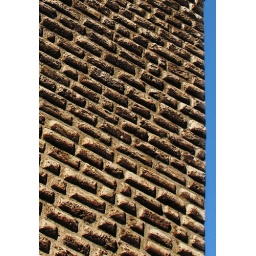
A part of the wall of a castle in Bran, Romania